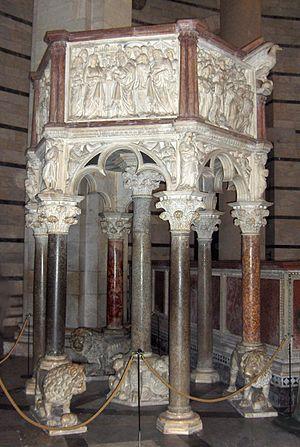
Le baptistère Saint-Jean de Pise s’élève face à la façade ouest de la cathédrale de Pise, sur la piazza del Duomo, proche du Camposanto et du campanile. Sa base est de style roman d’influences pisane et lombarde puis gothique à partir du second étage. C’est un exemple du passage du style roman au style gothique.